Richard Orlinski

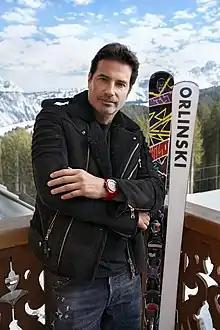
Image of Richard Orlinski

Richard Orlinski (born 1966 in Paris) is a French sculptor and visual neo-pop artist.